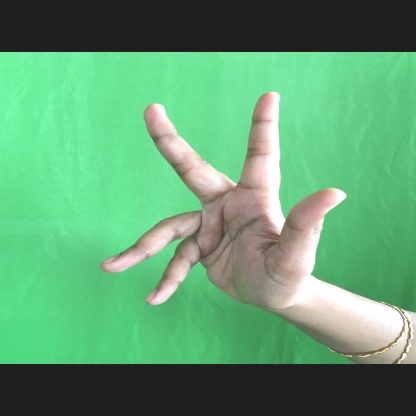
Mudra: Alapadmam